Casimir I of Opole

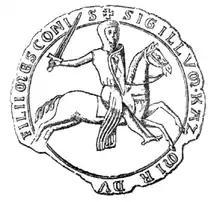
Seal of Casimir I, 1226

Casimir I of Opole (– 13 May 1230), a member of the Piast dynasty, was a Silesian duke of Opole and Racibórz from 1211 until his death.